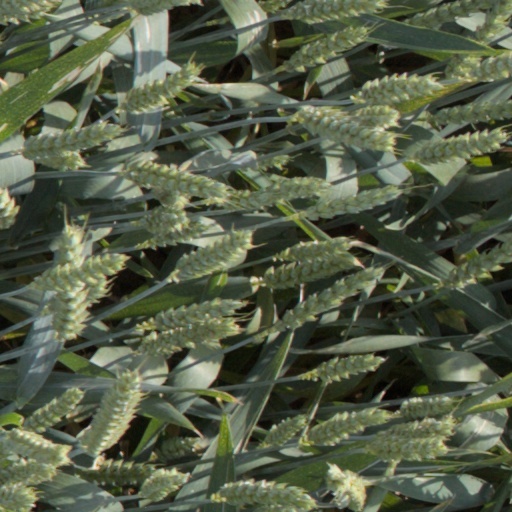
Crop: wheat